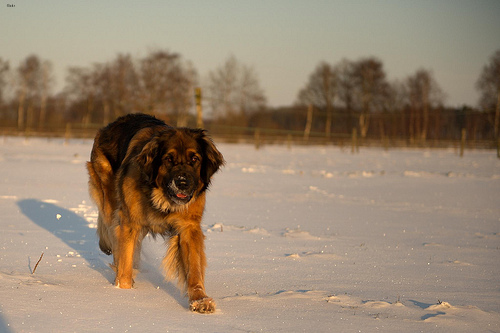
Animal: dog
Breed: leonberger